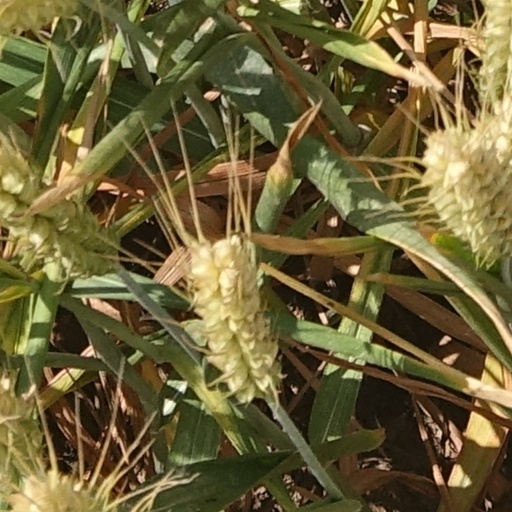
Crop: wheat